Manish Maheshwari

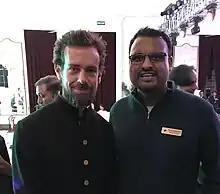
Twitter founder, Jack Dorsey (left) with Maheshwari (right) in 2018

Following the acquisition of Twitter by Elon Musk in 2022, Maheshwari has been vocal about his concerns with respect to significant layoffs in India, change in verification policy, and its detrimental impact on the two-sided network effect, which made Twitter influential in India. He is an expert commentator on latest developments in the area of digital technology, digital content and social media. His articles are featured in leading publications and he is invited for interviews and panel discussions on technology trends by top media outlets such as CNBC, The Indian Express and The Economic Times.